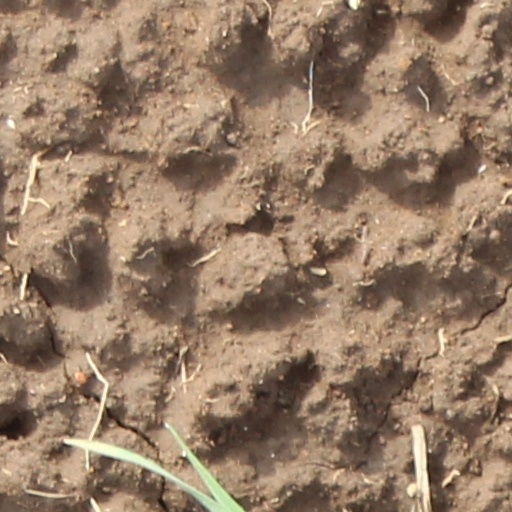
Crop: wheat